Teignmouth Lido

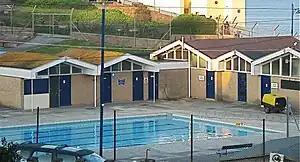
Teignmouth Lido out of season

Teignmouth Lido is an open-air heated public lido at Eastcliff Walk, Teignmouth, Devon, England. It is located directly behind the town's seaside promenade.